St. James Episcopal Church (Painesville, Ohio)

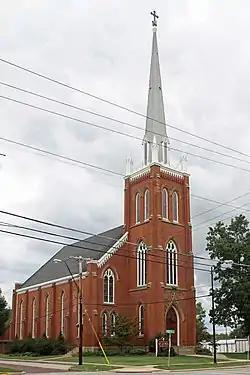

St. James Episcopal Church is a historic Episcopal church at 131 North State Street in Painesville, Ohio. The main building was built in 1865 in a Gothic Revival style and was added to the National Register of Historic Places in 1975.